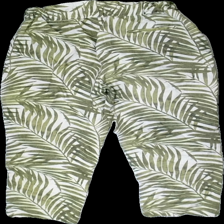
View: back
Type: Trousers
Category: Ladies
Brand: Not in the list
Brand text on label: Flash Woman
Colors: Green, Beige
Material: 100% cotton
Pattern: Floral print
Cut: Loose, Cropped
Size: L
Season: All
Price range: 50-100
Recommended usage: Recycle